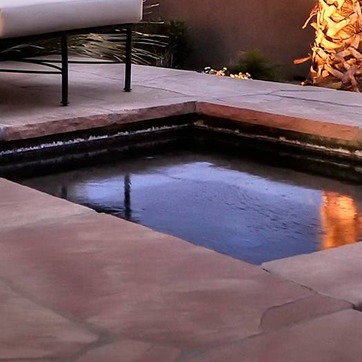
Material: water